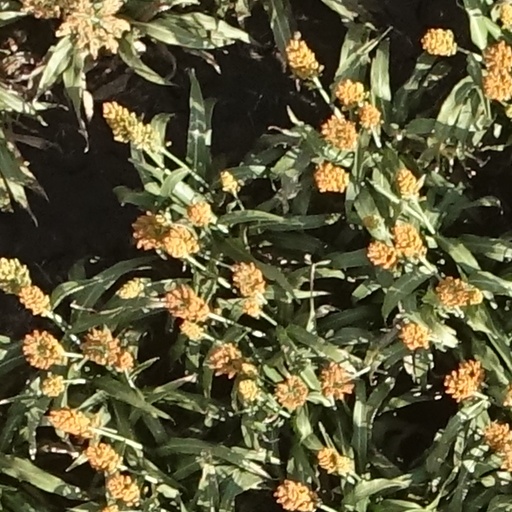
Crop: sorghum